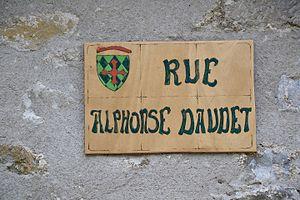
Rue Alphonse Daudet à Cucugnan (Aude, France).
Le Curé de Cucugnan est un sermon recueilli par Auguste Blanchot de Brenas en 1858, qu'Alphonse Daudet a rendu populaire sous la forme d'une nouvelle publiée dans L’Événement du 28 octobre 1866, puis dans les Lettres de mon moulin en 1869. Daudet traduit Lou curat de Cucugnan de Roumanille.